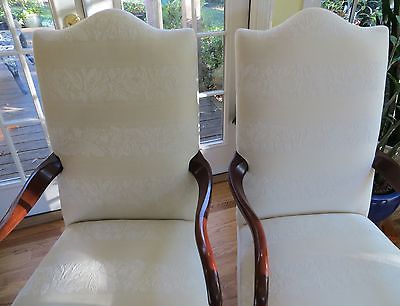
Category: chair